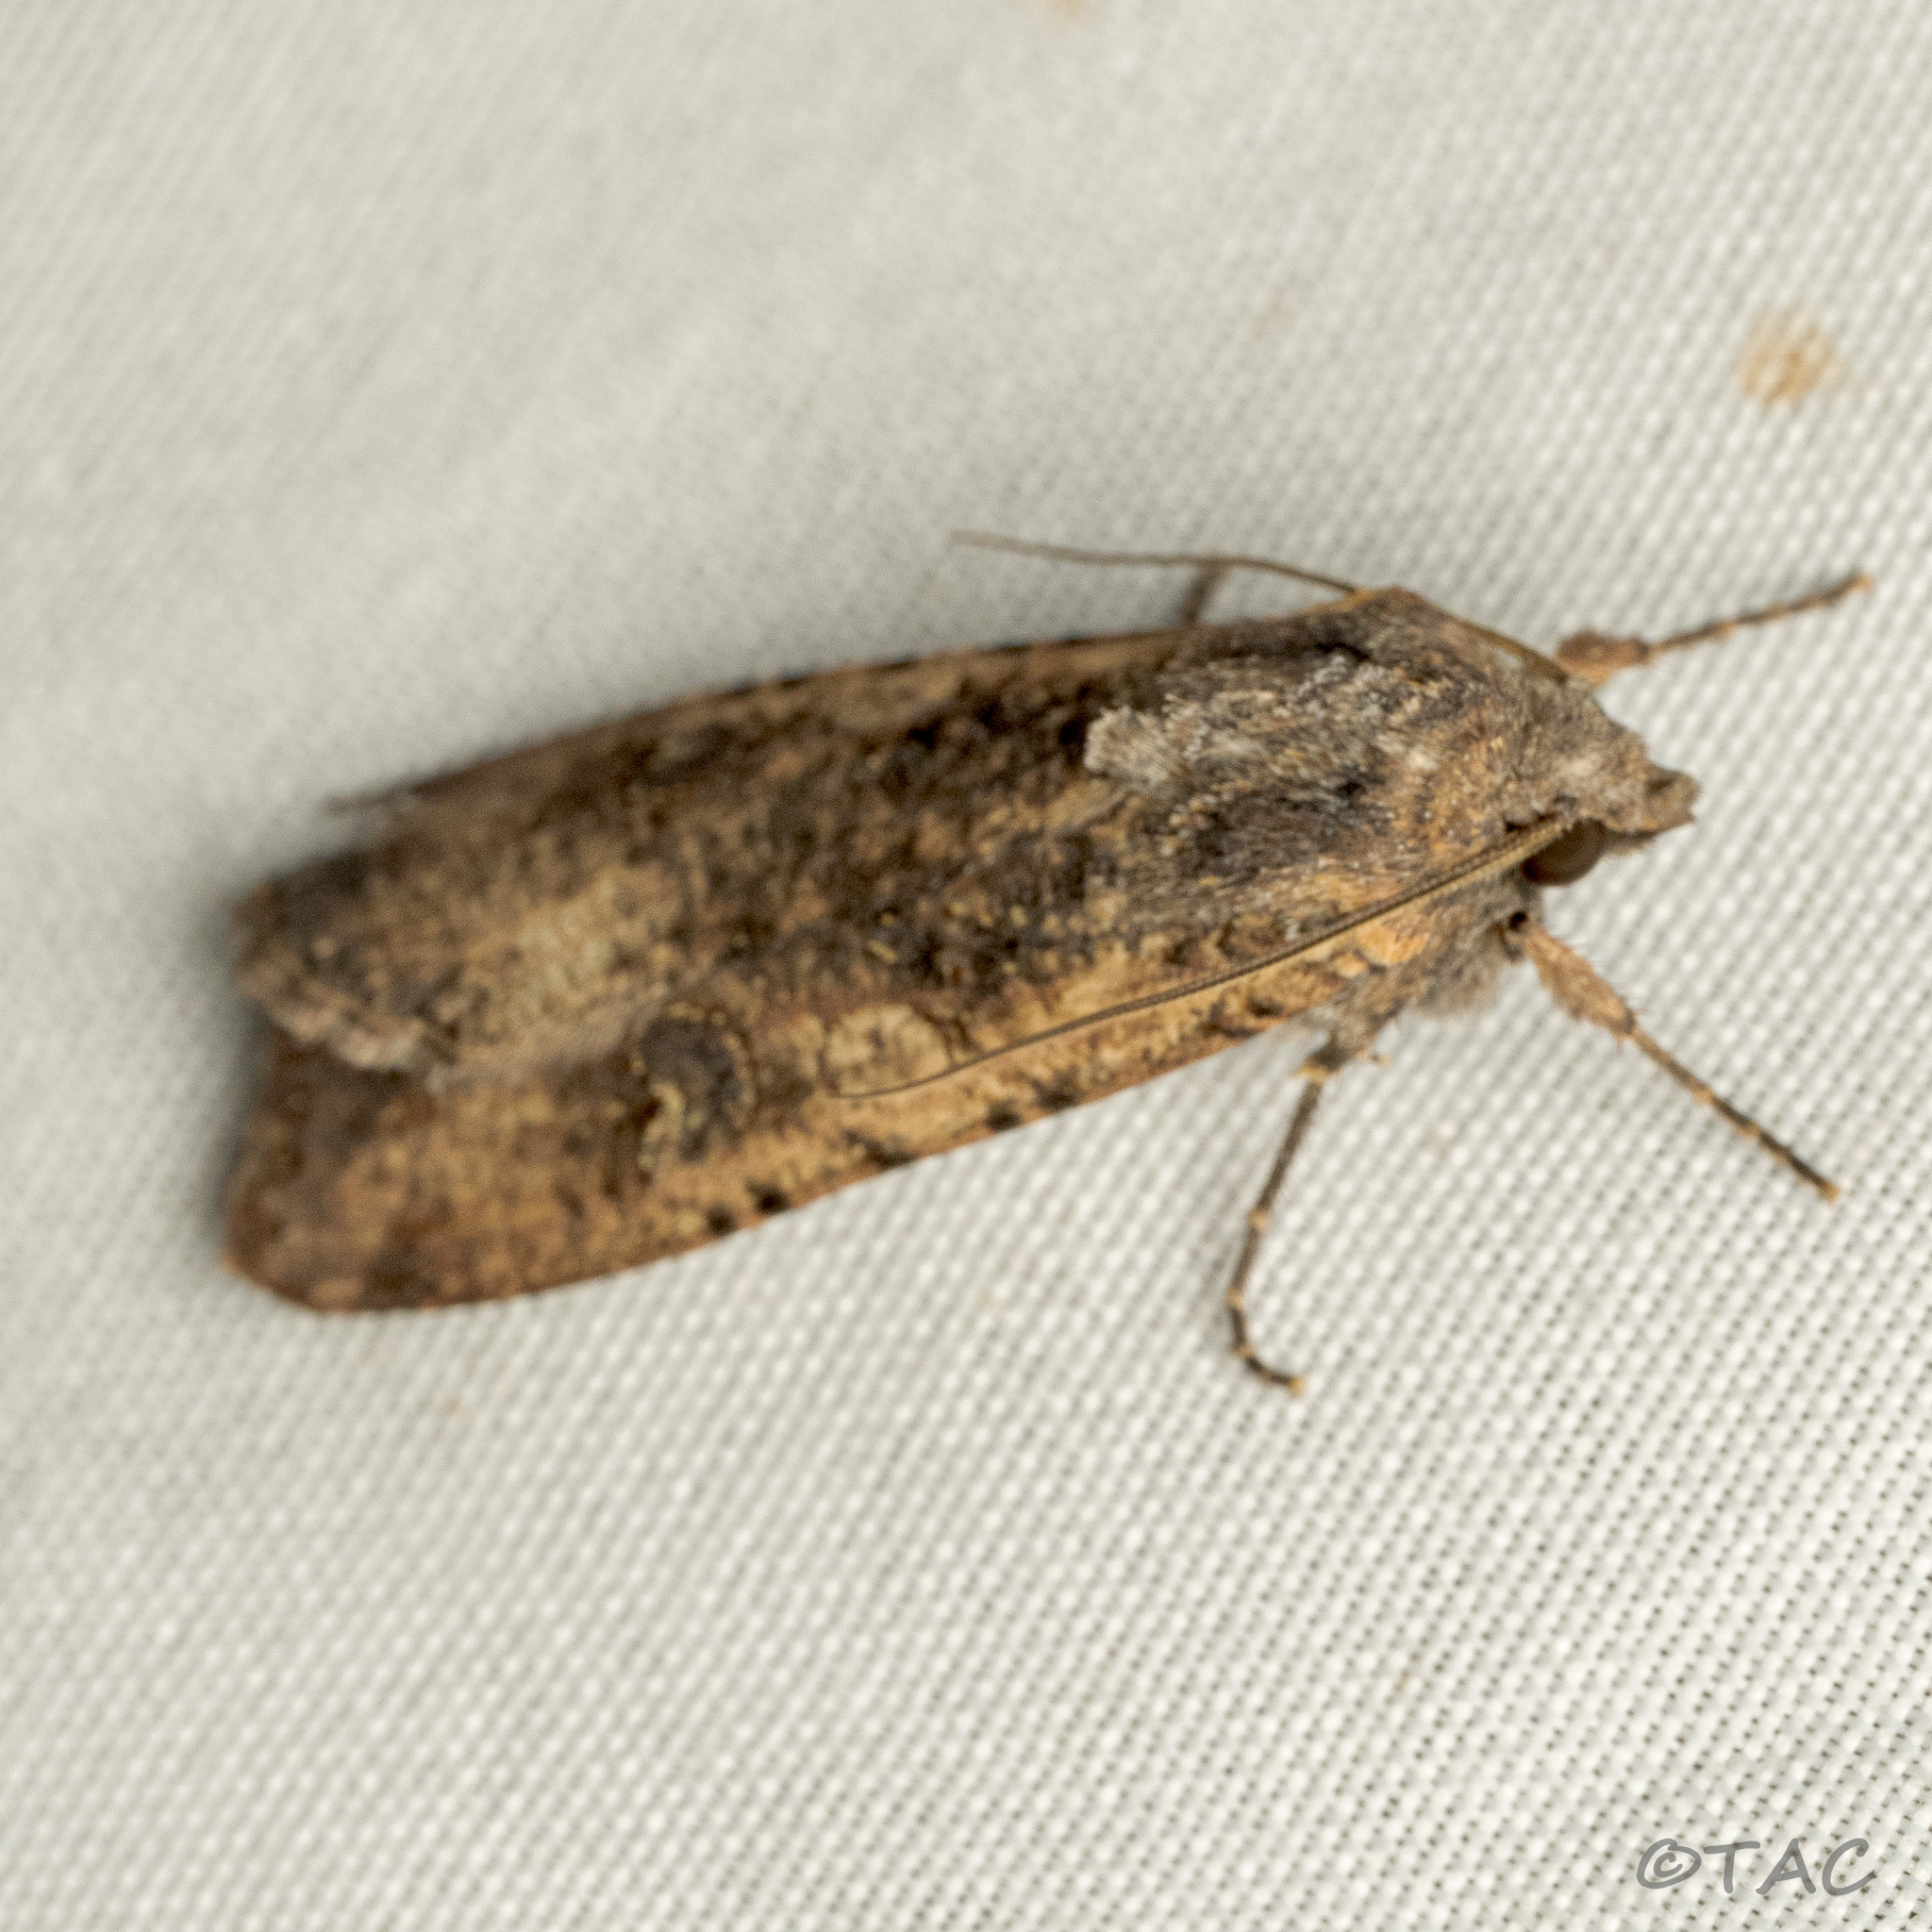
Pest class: cutworms